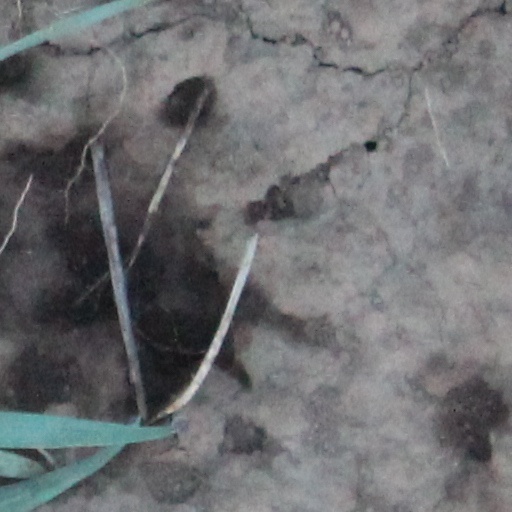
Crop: wheat